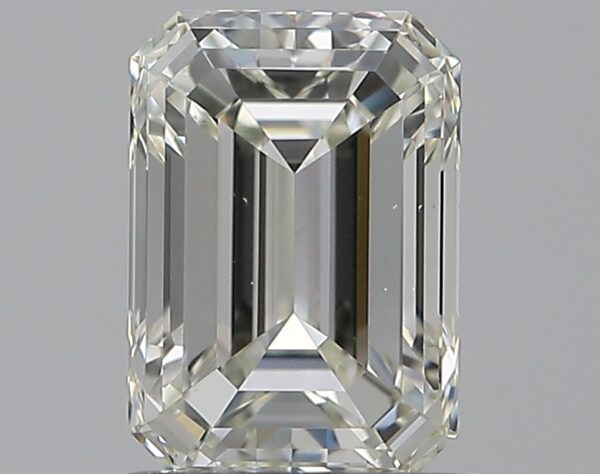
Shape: emerald
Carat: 1.01
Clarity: VS1
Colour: J
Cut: EX
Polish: VG
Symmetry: EX
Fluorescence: N
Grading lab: GIA
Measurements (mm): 6.89 x 4.8 x 3.14